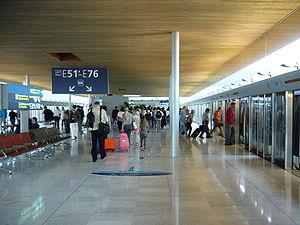
Val LISA à l'aéroport CDG.
Terminal 2E est une station de la seconde ligne de métro automatique CDGVAL, appelée aussi LISA.
CDGVAL est un métro automatique de type VAL assurant un système de navettes gratuites, internes à l'aéroport de Paris-Charles-de-Gaulle, situé en France à vingt-cinq kilomètres au nord-est de Paris. Les deux lignes en service depuis 2007 remplacent plusieurs lignes de bus de la plate-forme aéroportuaire, et empruntent pour l'essentiel l'infrastructure d'un projet avorté et coûteux de transport hectométrique de type SK. Les deux lignes transportent dix millions de voyageurs par an. Elles apportent un important gain de temps aux passagers de Roissy ainsi qu'aux salariés de la plateforme aéroportuaire. Le CDGVAL est exploité et maintenu par Transdev pour le compte de Paris Aéroport.
L'aéroport de Paris-Charles-de-Gaulle, communément appelé « aéroport de Roissy-Charles-de-Gaulle » ou « aéroport de Roissy », est un aéroport international situé à Roissy-en-France, 23 km au nord-est de Paris. Il est le premier aéroport en France par son importance, la deuxième plus importante plate-forme de correspondance aéroportuaire d'Europe et le dixième aéroport mondial en 2018 pour le trafic passagers avec 72,2 millions de passagers.